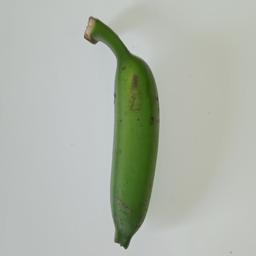
Ripeness: Green